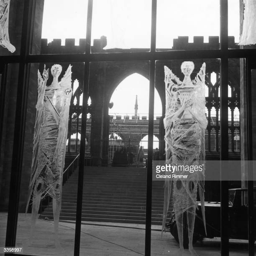
the old cathedral visible through the engraved glass screen by person inside the new cathedral